Strathbogie, Victoria

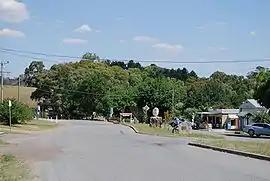
Main street of Strathbogie

Strathbogie is a town in central Victoria, Australia. It is in the Shire of Strathbogie local government area. At the , Strathbogie and the surrounding area had a population of 304.